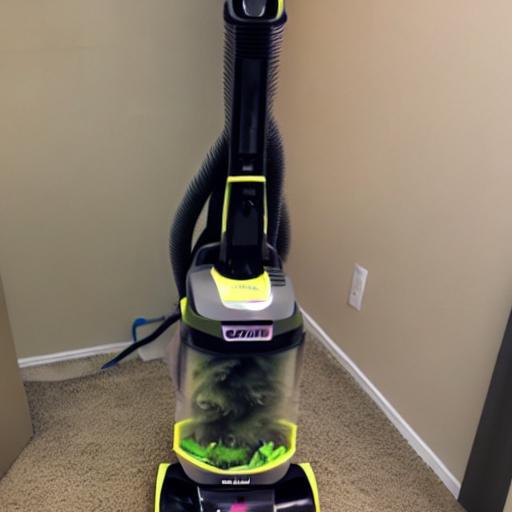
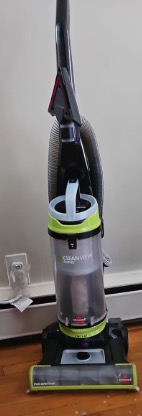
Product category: items_vacuum
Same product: no